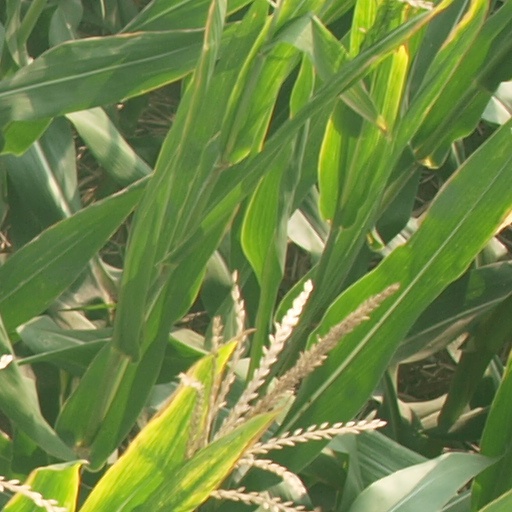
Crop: maize; corn